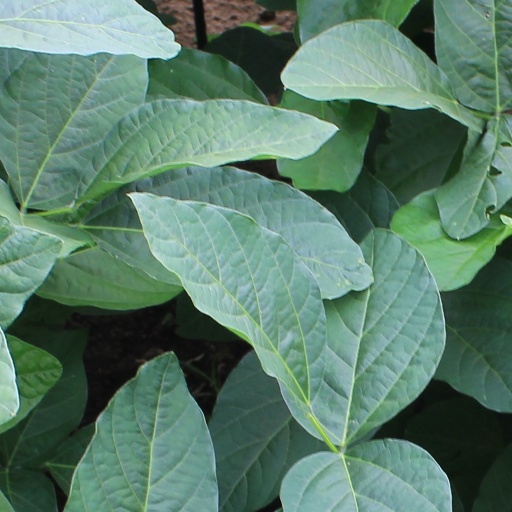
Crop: soybean